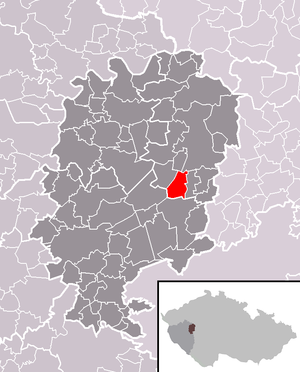
Cekov est une commune du district de Rokycany, dans la région de Plzeň, en République tchèque. Sa population s'élevait à 130 habitants en 2018.